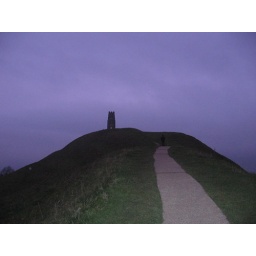
Wed 5th Nov 08, the sky went pink and purple as it got dark and the lights came on in the town